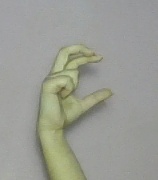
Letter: thal